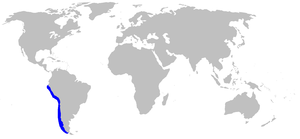
Mustelus whitneyi est une espèce de requins.